Jeanne de Laval (1549–1586)

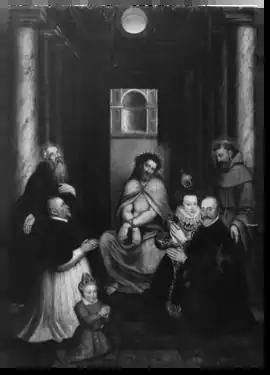
The suffering Christ, Saint Francis and Saint Anthony, surrounded by the donors: Bishop Antoine de Saint-Nectaire, François de Saint-Nectaire, his wife Jeanne de Laval and daughter Hippolyte.

Jeanne de Laval (also Madame de Sennecterre) (1549–1586), was a French noblewoman. She was the mistress of Henry III of France. She was a lady-in-waiting to the queen, Louise of Lorraine.